Great Lakes region

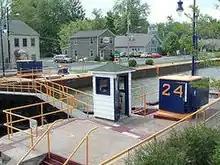
The modern Erie Canal has 34 locks, which are painted with the blue and gold colors of the New York State Canal System

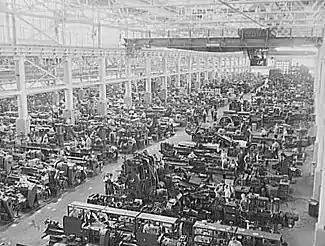
Ford's River Rouge assembly plant 1941

Settlement and economic expansion on both sides accelerated after the 1825 opening of The Erie Canal, an astonishingly successful public venture that effectively integrated markets and commerce between the Atlantic seaboard and the region. The region on both sides of the border became a vast research and design laboratory for agricultural machinery and techniques. Owner-operator family farms transformed both demographics and ecology into a vast terrain of farmlands, producing primarily wheat and corn. In western New York and northeast Ohio, the St. Lawrence, Mohawk, and Hudson rivers provided outlets for commercial corn and wheat, while The Ohio River let agricultural products from western Pennsylvania and southern Ohio, Indiana and Illinois journey downstream to New Orleans. Mining, primarily soft metals of copper, zinc, and lead; and timber to supply rapidly expanding sawmills that supplied lumber for new settlements.